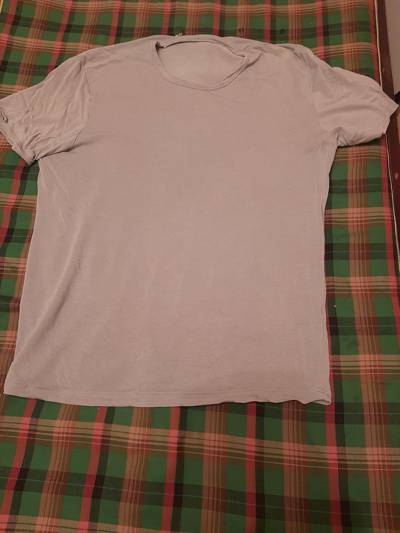
Waste category: clothes